Volpone (film)

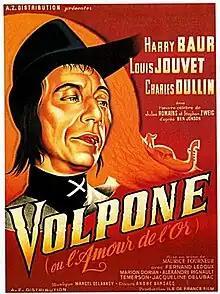

Volpone is a 1941 French historical comedy film directed by Maurice Tourneur and Jacques de Baroncelli and starring Harry Baur, Louis Jouvet and Jean Témerson. It is based on the Jacobean play "Volpone" by English writer Ben Jonson. Jacques de Baroncelli began shooting the film in 1938 but due to funding issues production was halted. Tourneur later took over the direction and completed the film for its release. It was shot at the Billancourt Studios in Paris. The film's sets were designed by the art director André Barsacq while the costumes were created by Boris Bilinsky.